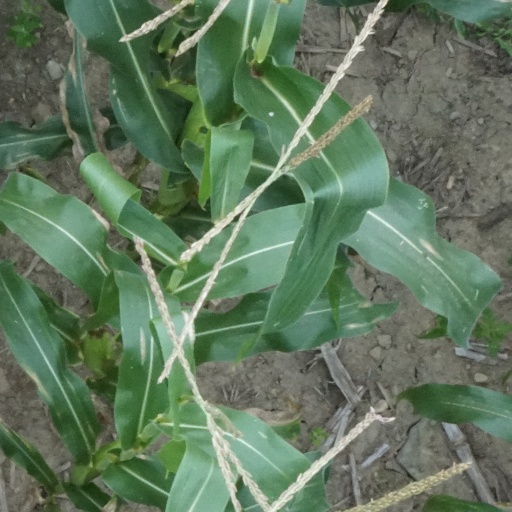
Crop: maize; corn